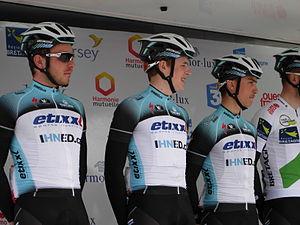
Tour de Bretagne 2013 - Présentation des équipes au départ de la deuxième étape à Ploemel - Équipe Etixx-iHNed Depicted people: Florian Sénéchal, Petr Vakoč and Julian Alaphilippe
L'équipe cycliste Klein Constantia est une équipe cycliste tchèque active de 2013 à 2016, avec le statut d'équipe continentale. Elle fait office d'équipe réserve d'Etixx-Quick Step. Elle porte le nom d'Etixx-iHNed en 2013 d'Etixx en 2014, d'AWT-Greenway en 2015, et de Klein Constantia en 2016.